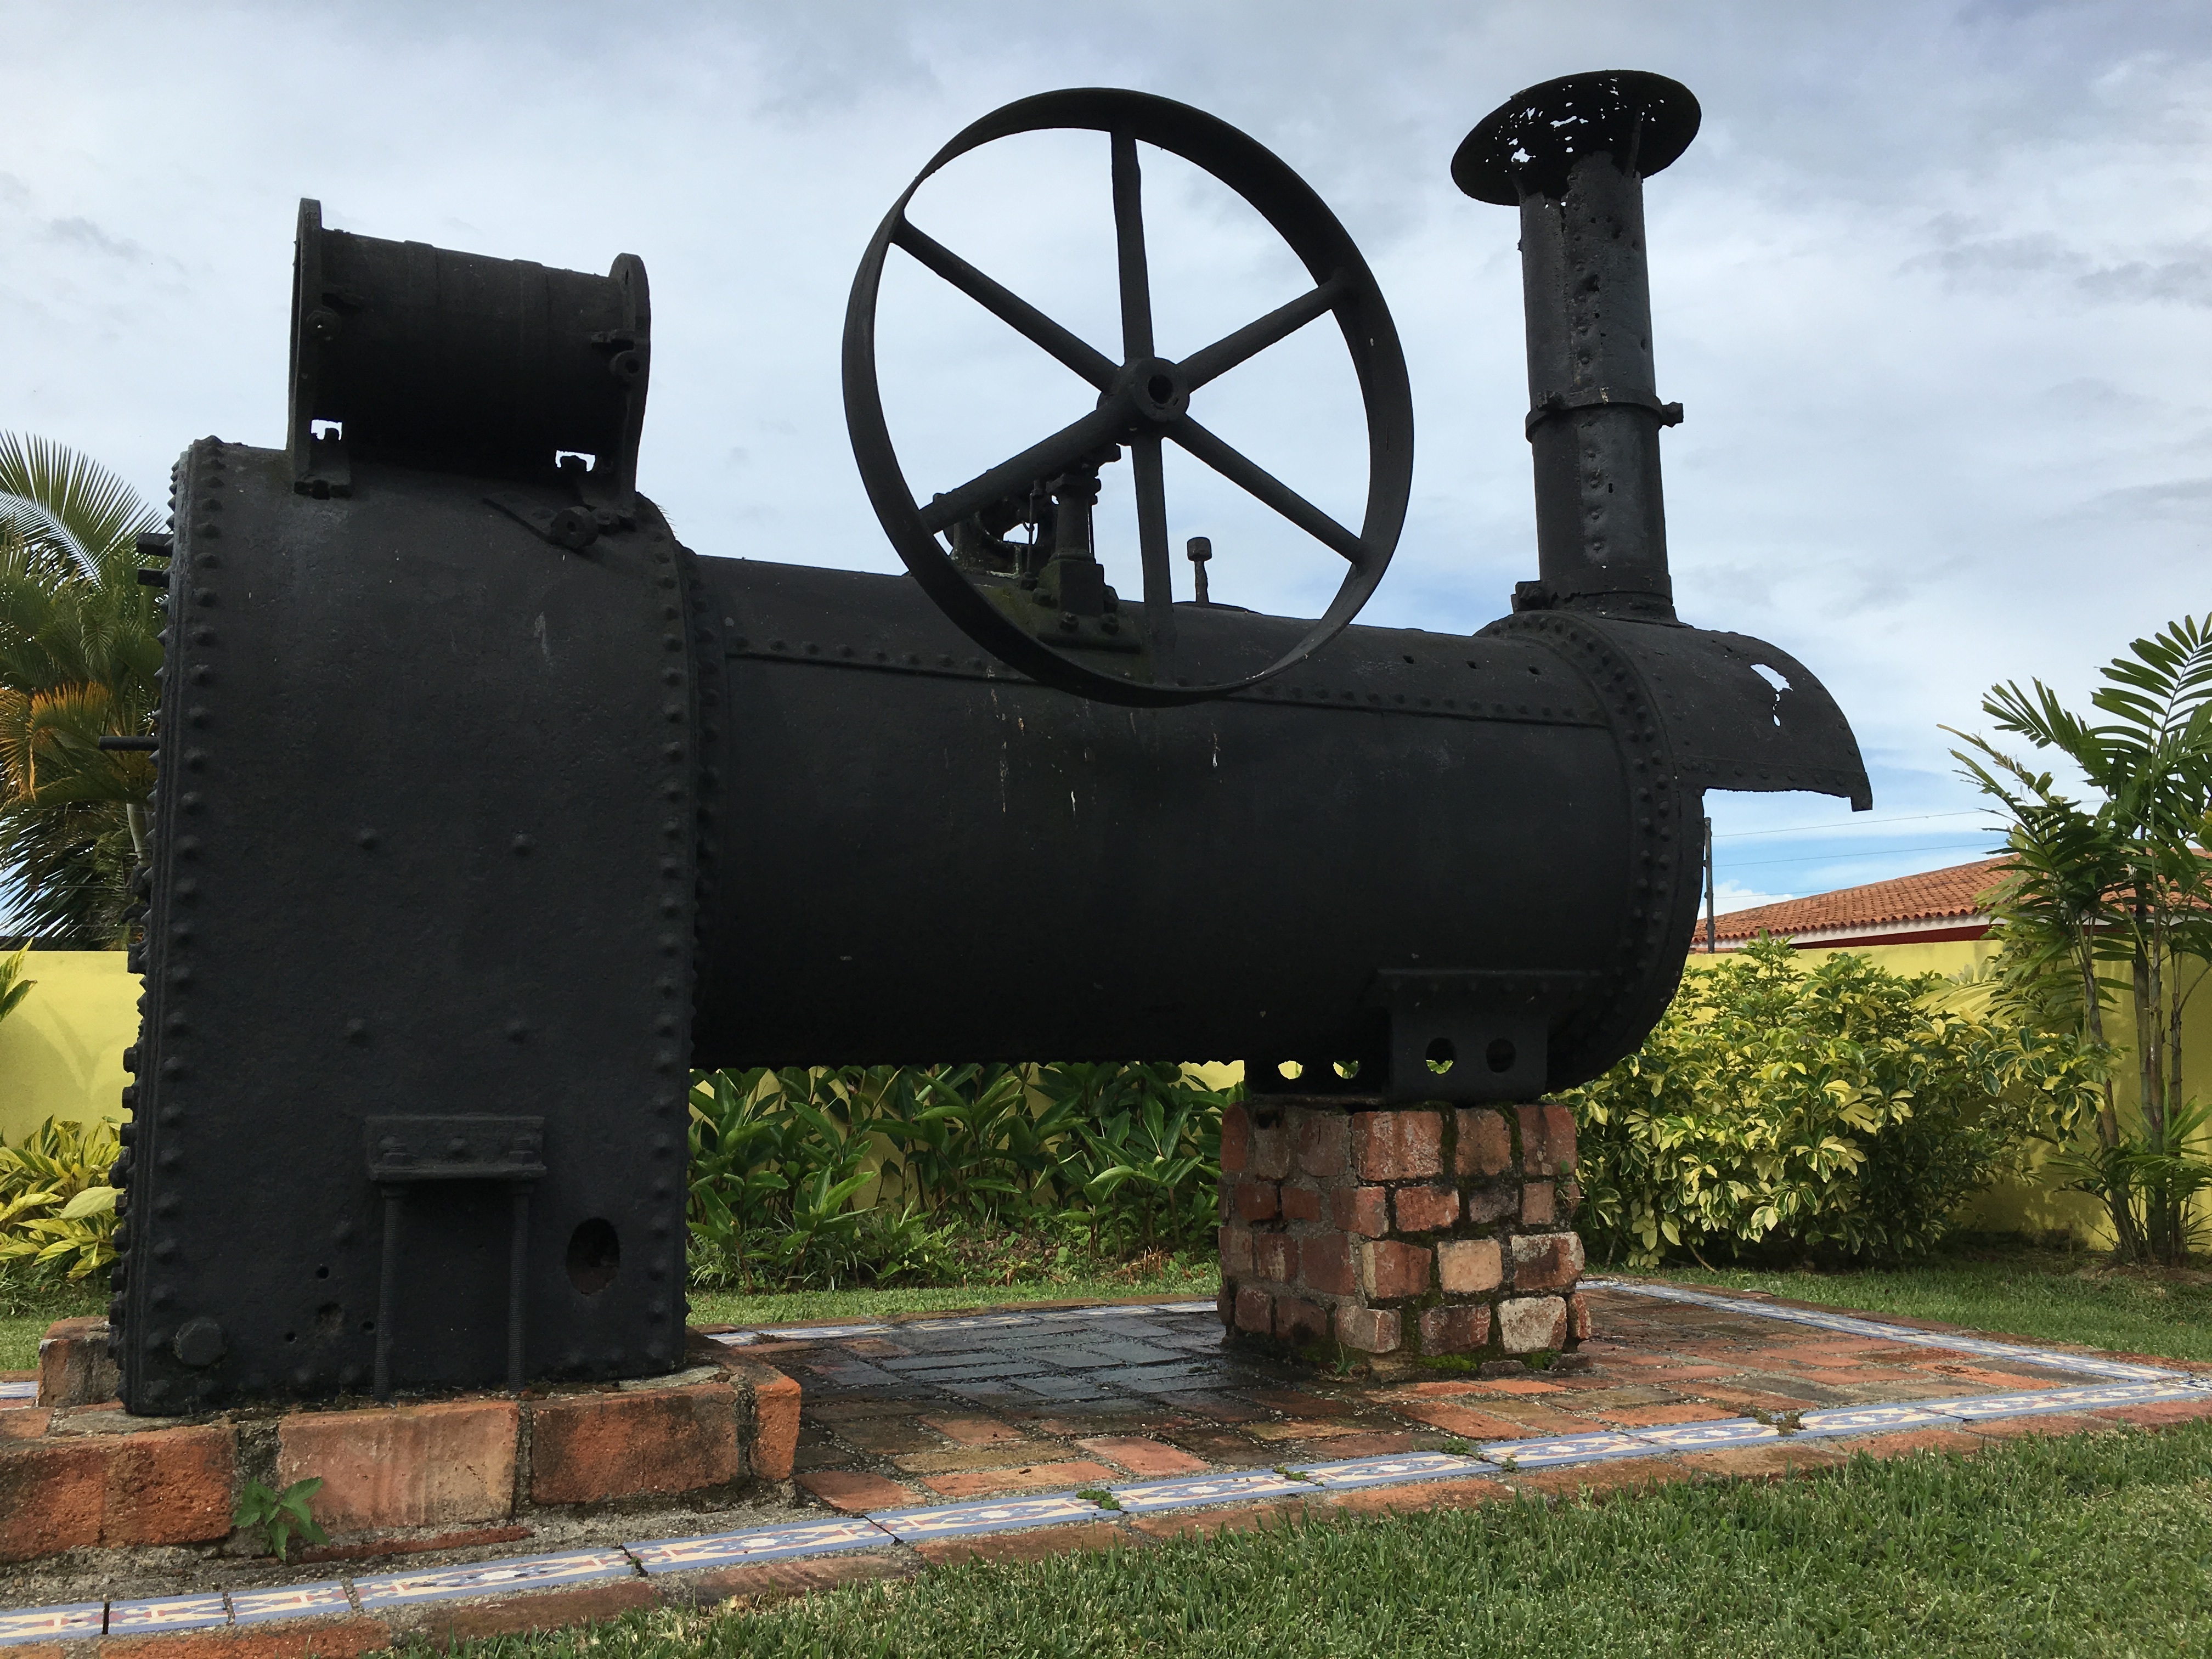
transport, vehicle, weapon, sculpture, steam engine, cannon, man made object